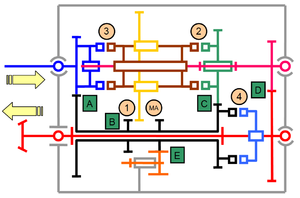
Schéma cinématique de la boîte de vitesses du Citroën 2cv ou dérivés.
La 2CV Citroën et ses modèles dérivées ont été équipés d'une même boîte de vitesses, à l'architecture particulière, proposant 4 rapports synchronisés et une marche arrière. Depuis 1949 jusqu'en 1990, la même disposition à 4 arbres deux à deux coaxiaux a été conservée. Les valeurs des rapports de transmission sont toutefois différentes pour chaque modèle en fonction de la masse du véhicule, de la puissance du moteur, et de l'utilisation envisagée du véhicule.